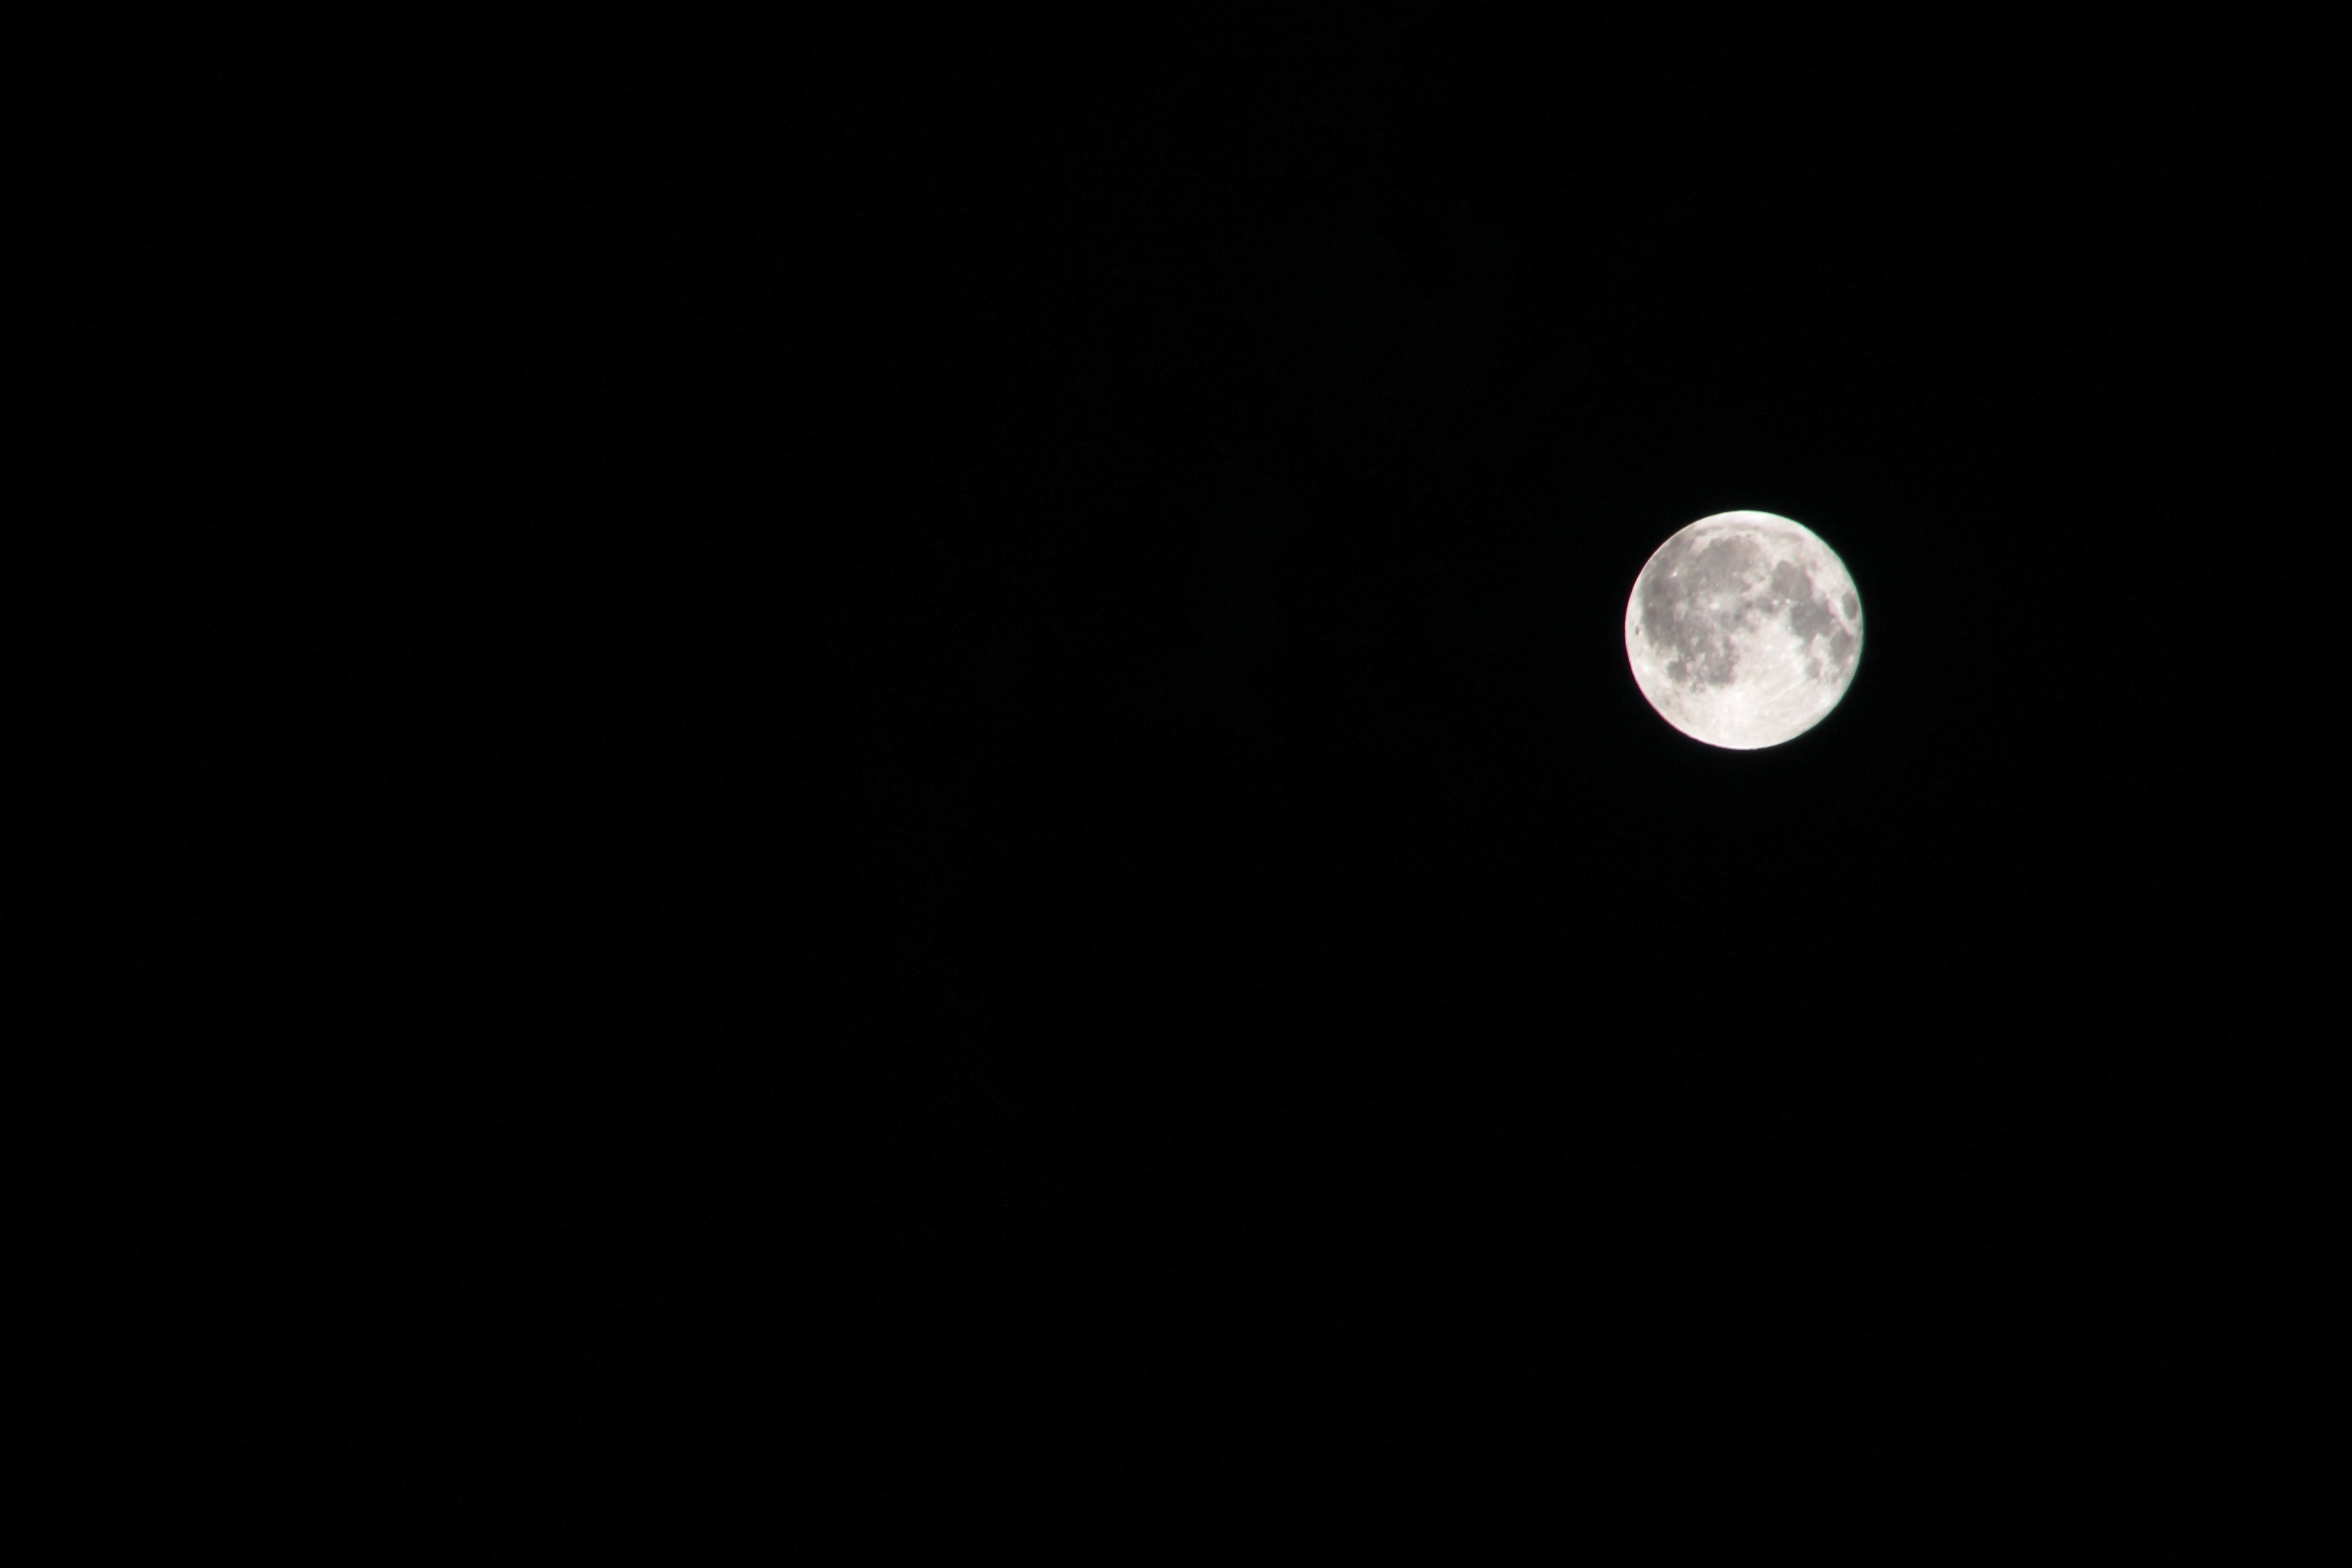
black and white, night, atmosphere, darkness, close, moon, full moon, moonlight, circle, astronomy, event, crescent, lunar landscape, moon craters, astronomical object, lunar eclipse, celestial event